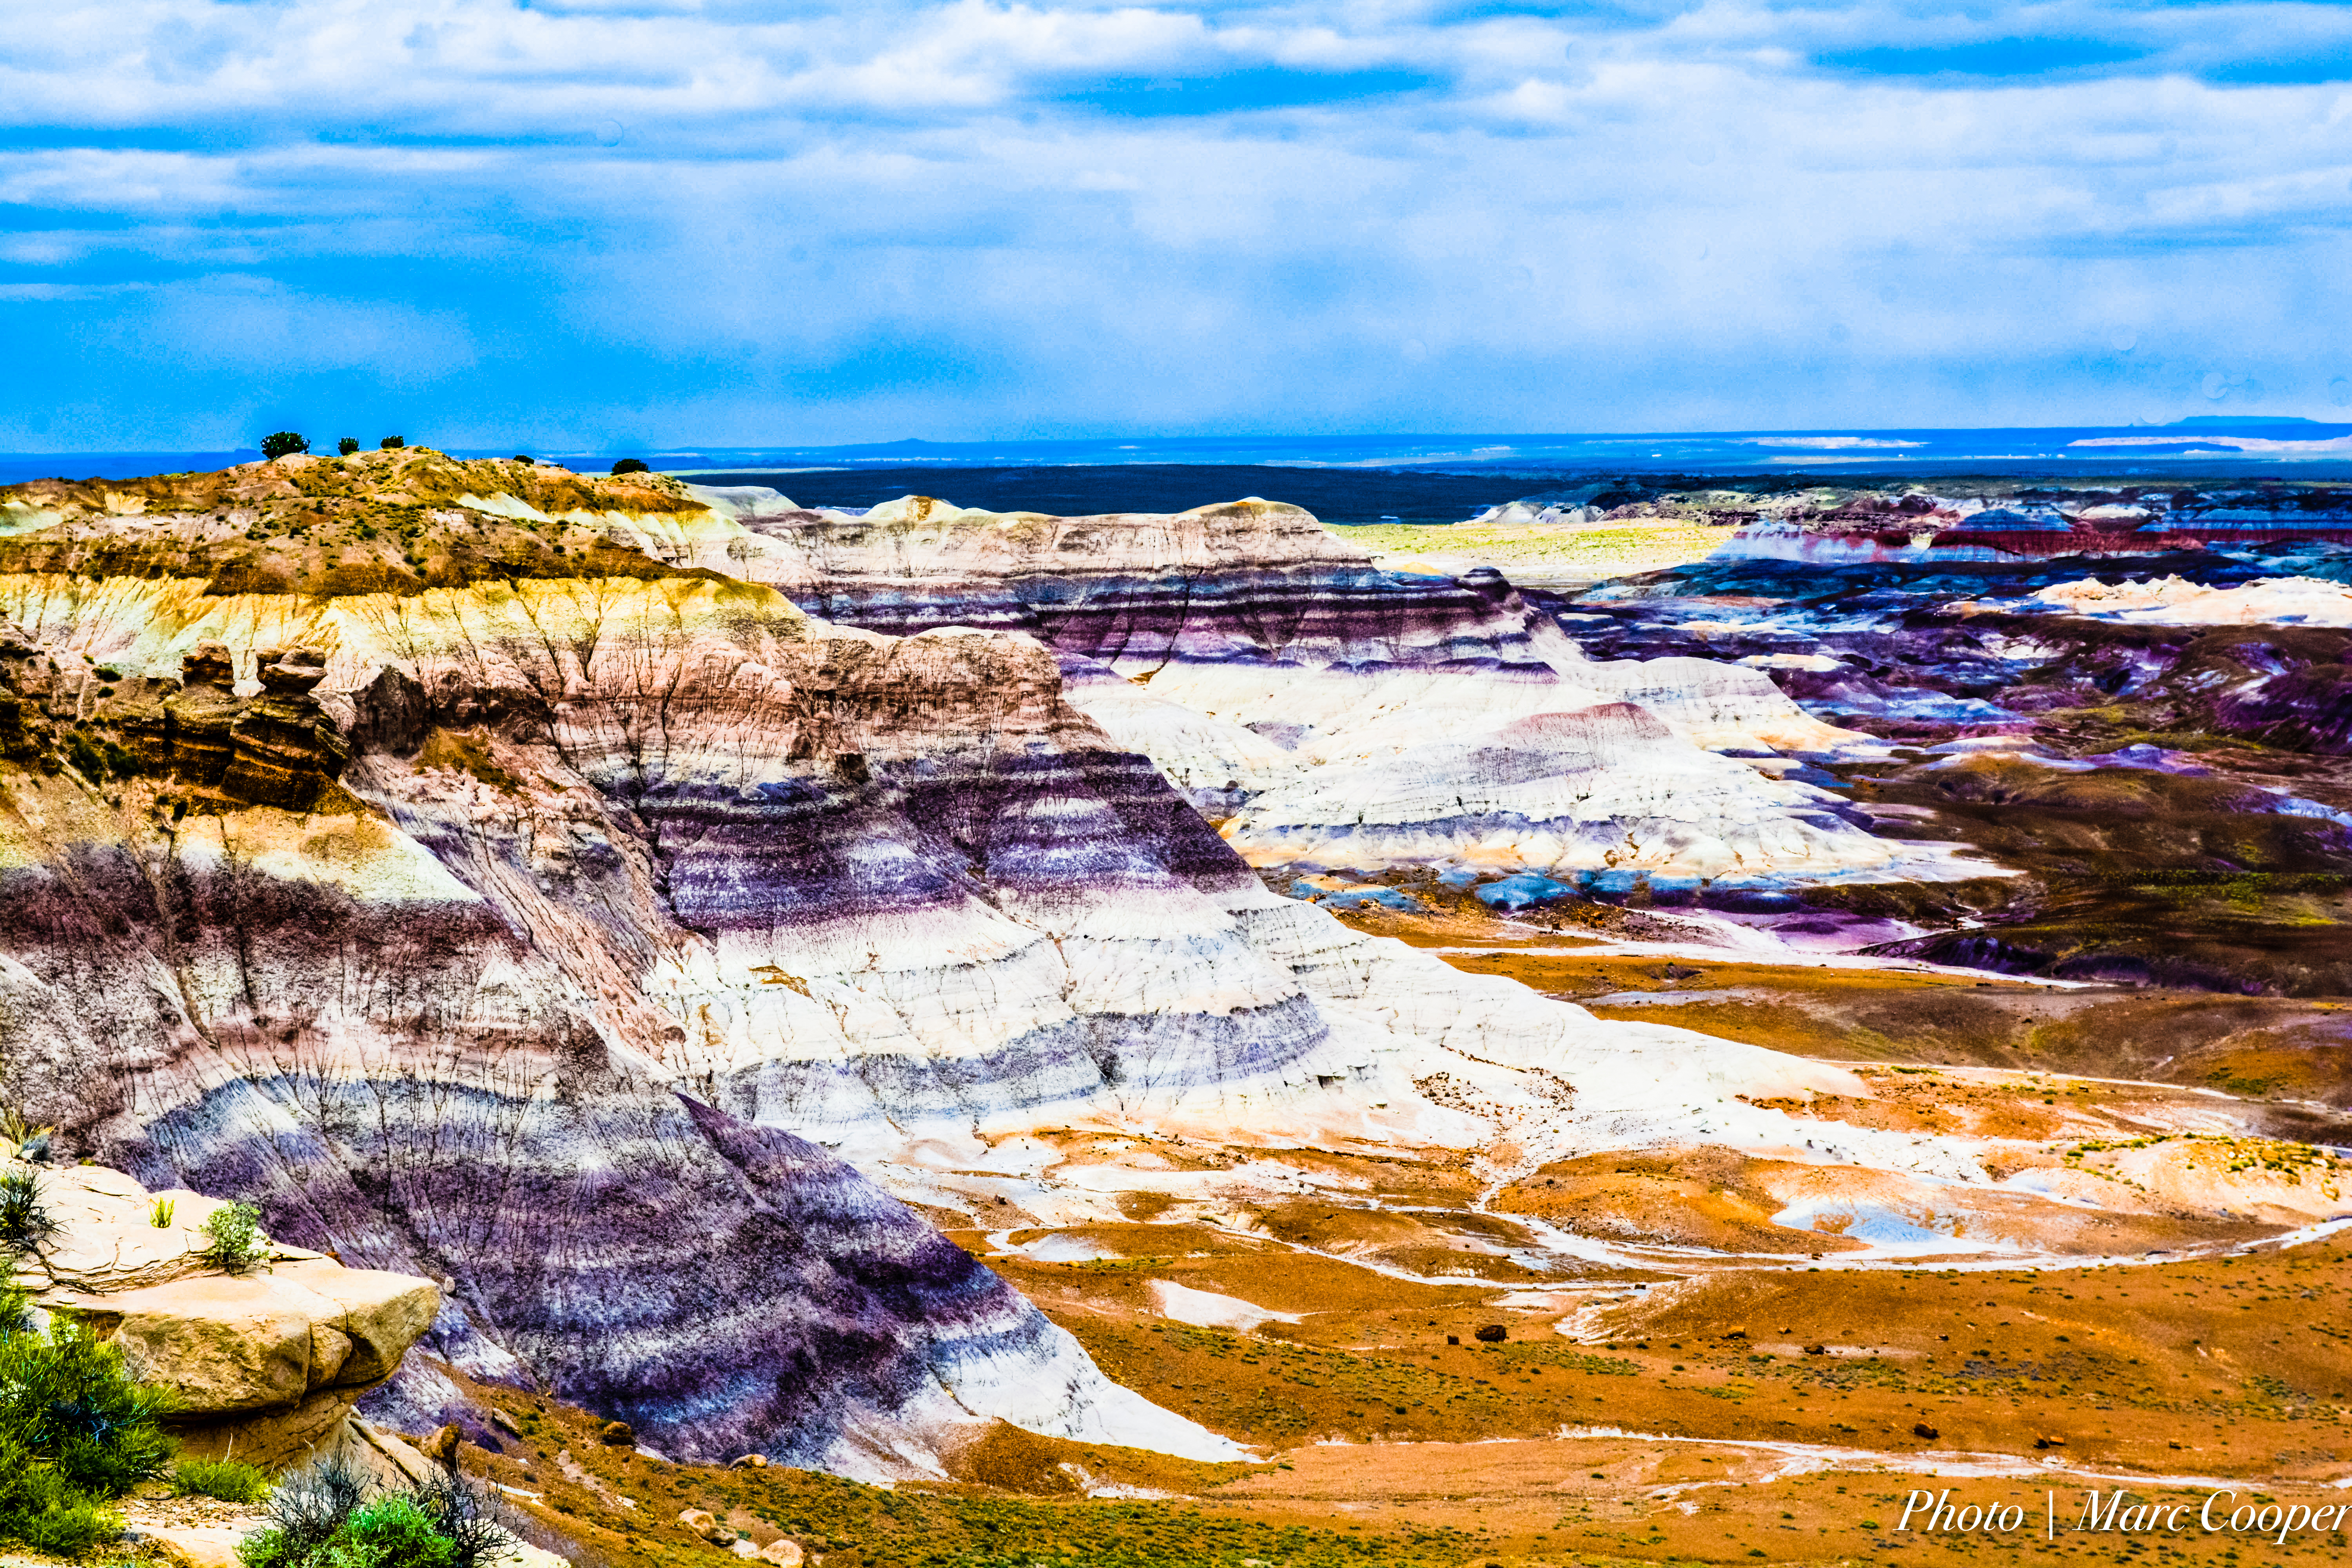
landscape, sea, coast, rock, ocean, desert, shore, wave, cliff, cove, reflection, bay, terrain, material, body of water, arizona, geology, mountains, badlands, painteddesert, route66, cape, landform, aerial photography, geographical feature